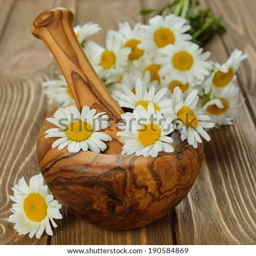
wooden mortar and daisies on a brown background